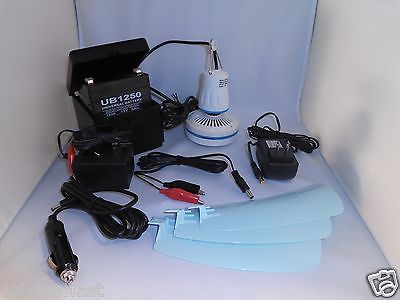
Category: fan